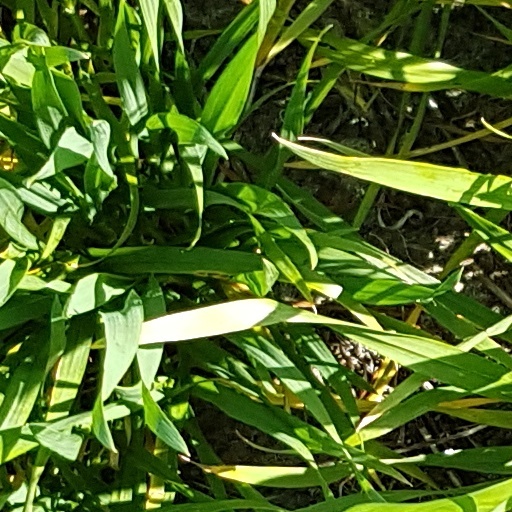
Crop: wheat